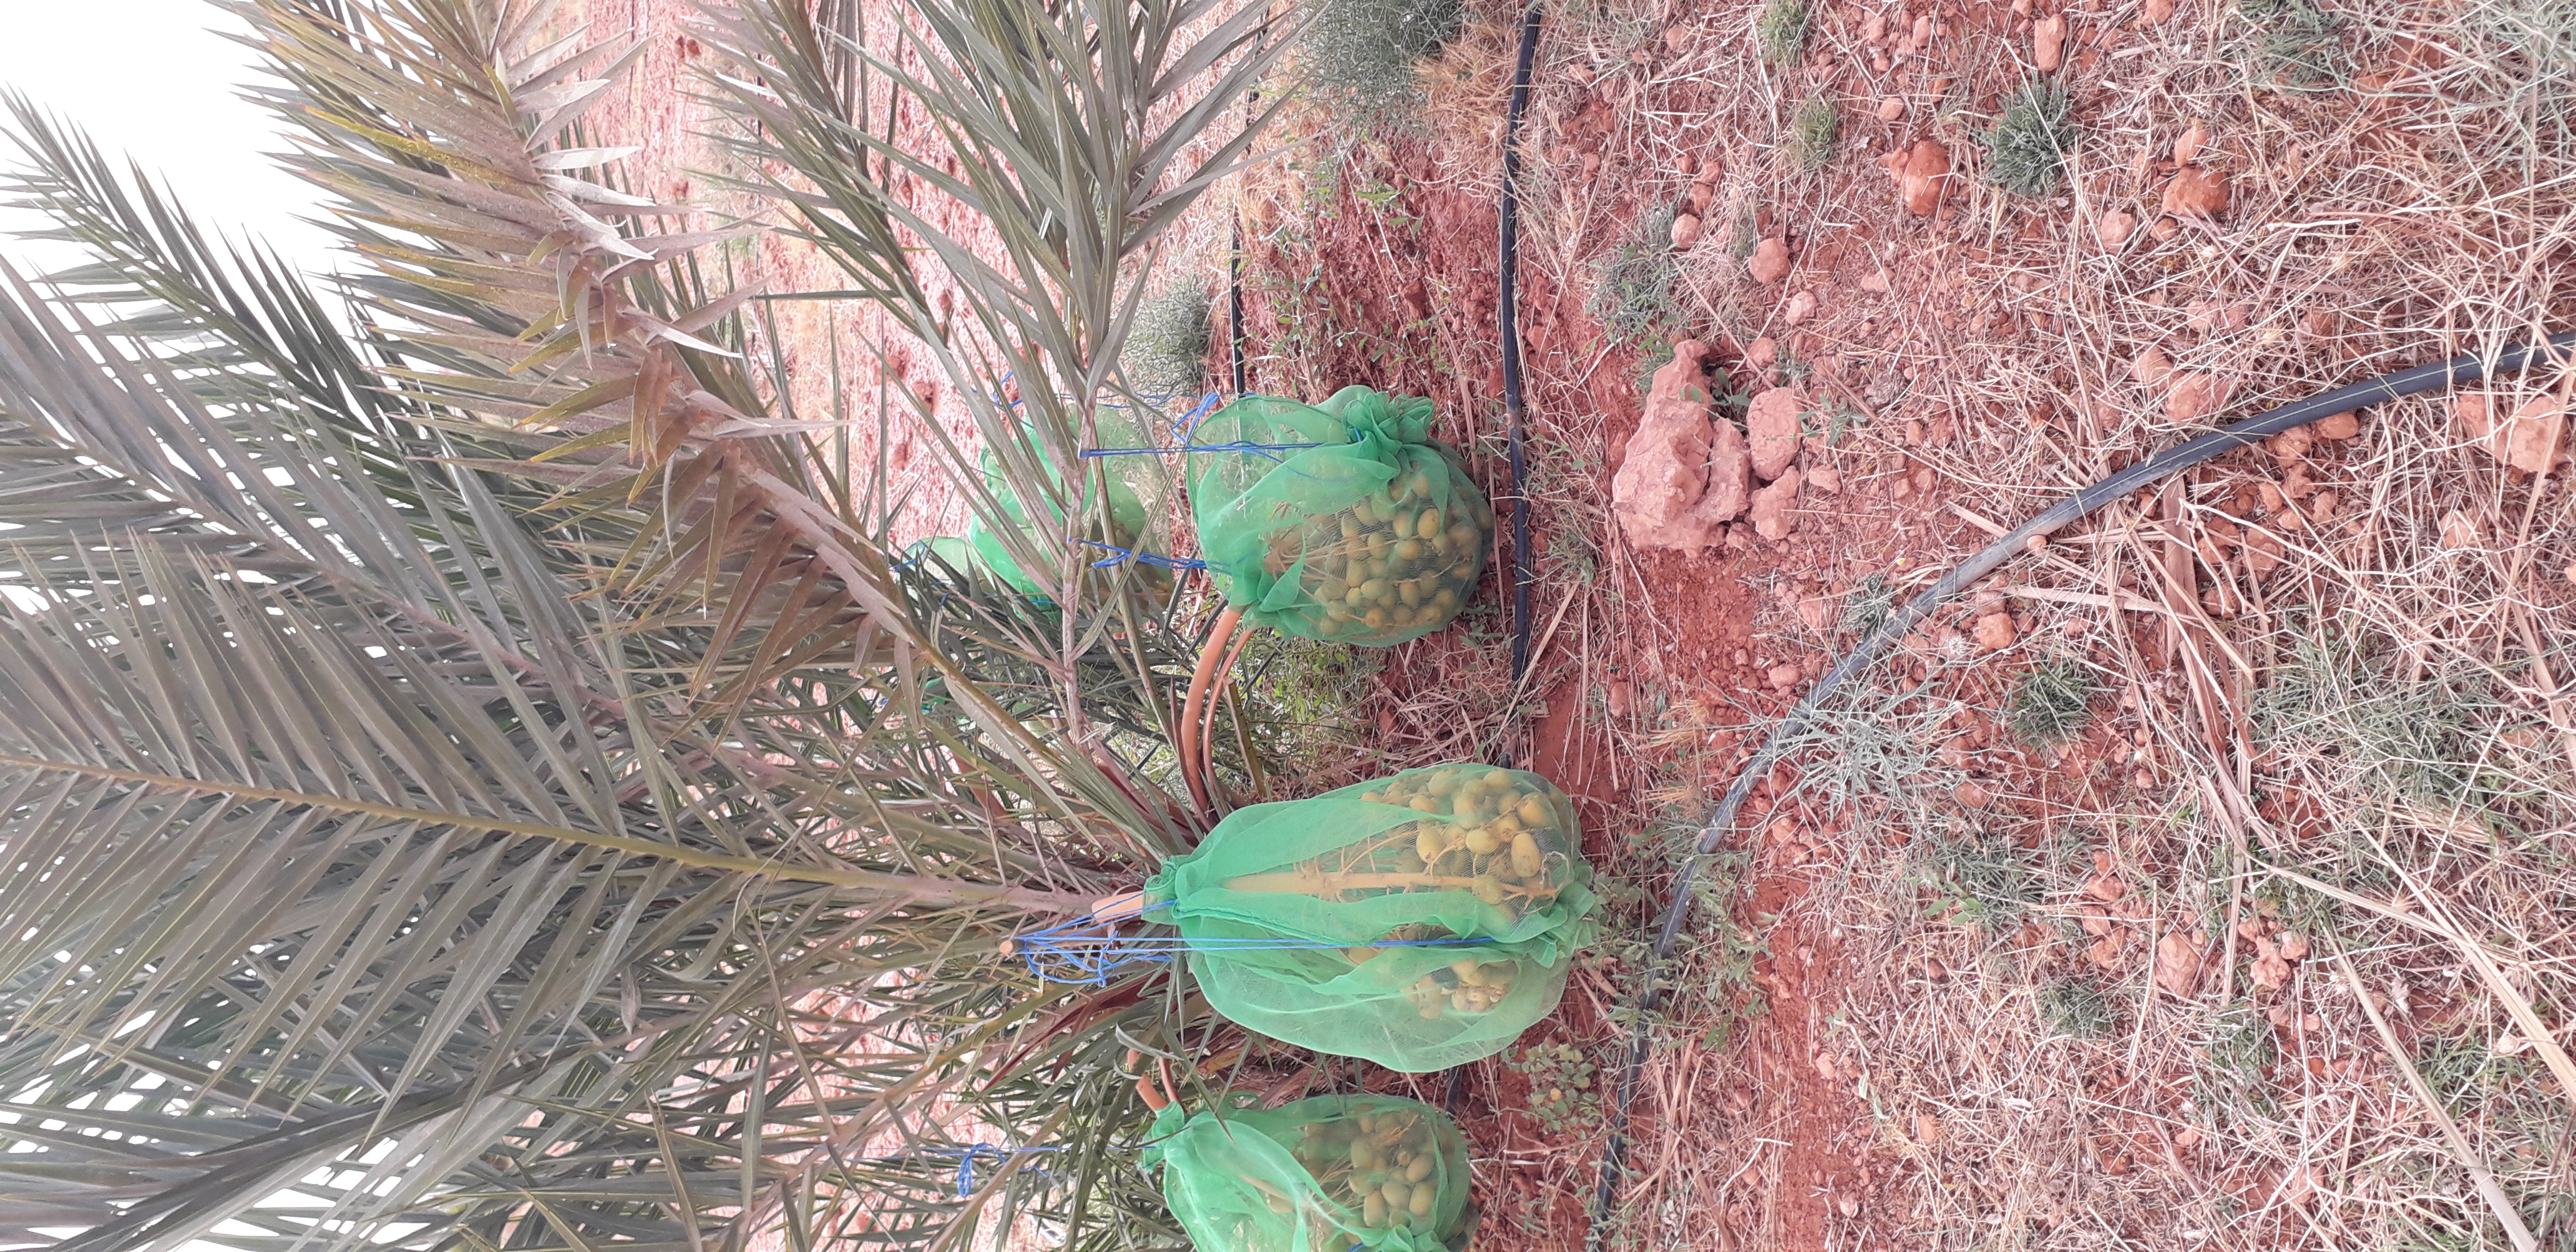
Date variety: Boufagous